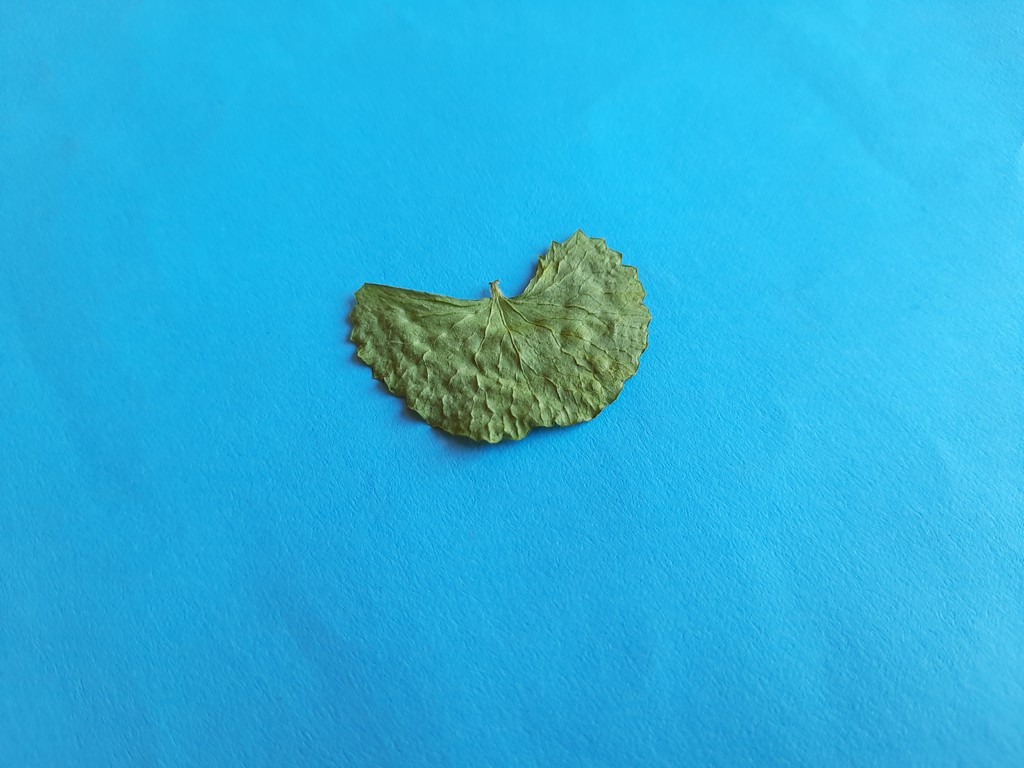
Label: Dried